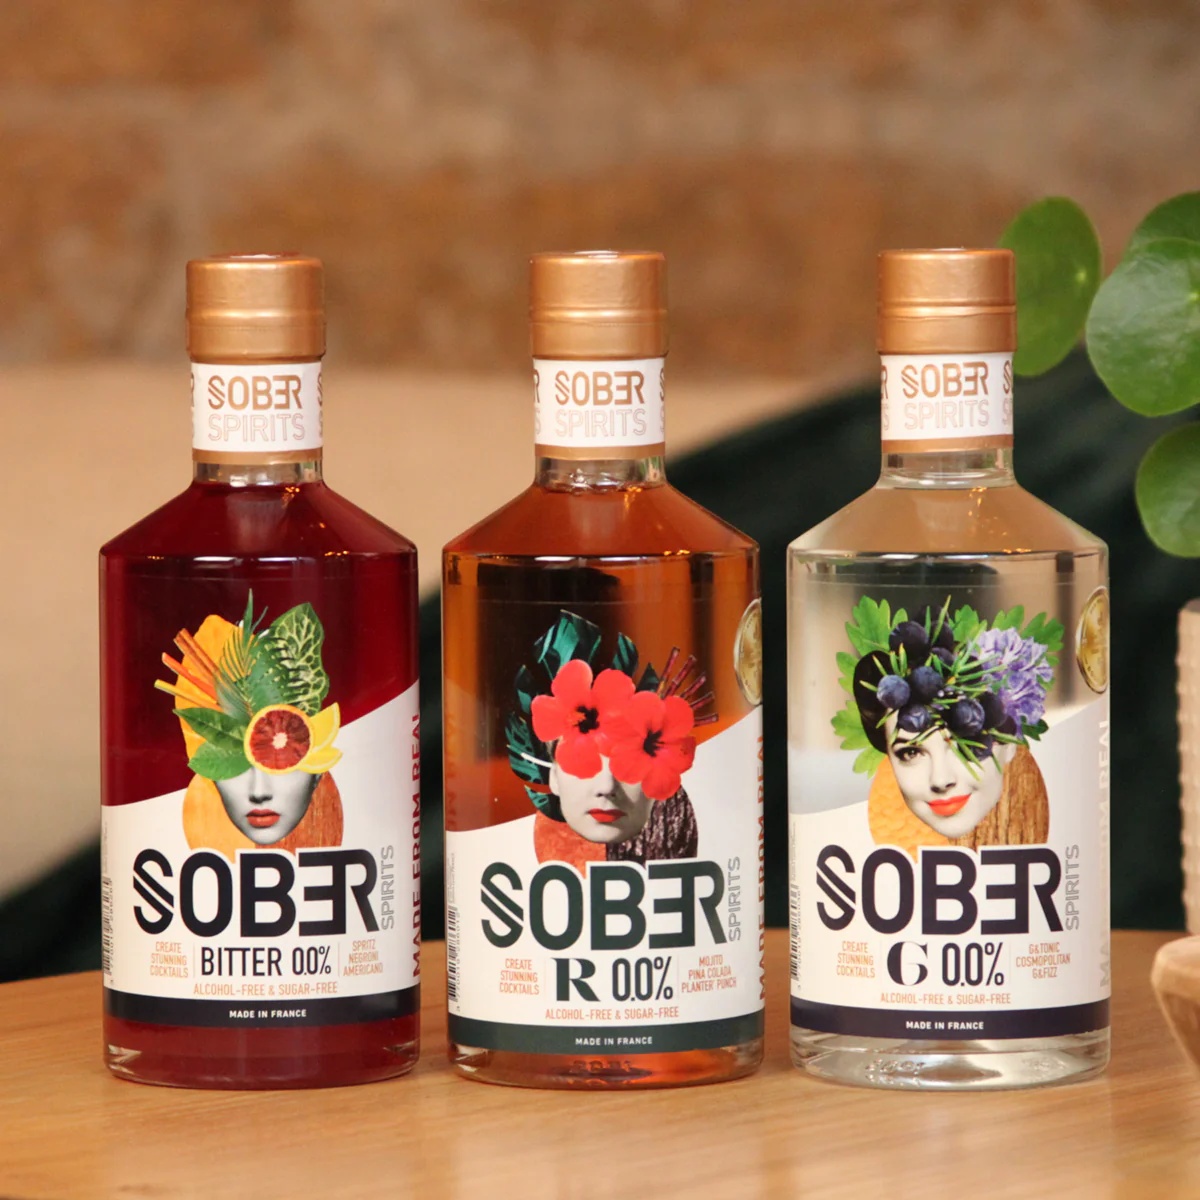
Summer Pack - Sober Spirits
Summer Pack Sober Spirits L'art de vivre en été, sans alcool Trois éléments essentiels pour des cocktails rafraîchissants et sophistiqués à déguster tout au long de l'été. Le Summer Pack rassemble les incontournables de vos apéritifs et soirées d'été - en version 0,0% : Sober Spirits Rum 0.0% - avec des notes chaudes de canne à sucre et d'épices douces, parfait pour un Mojito ou un Daiquiri revisité. Sober Spirits Bitter 0.0% - un profil audacieux et herbacé conçu pour rehausser les versions sans alcool du Spritz ou de l'Americano. Sober Spirits Gin 0.0% - infusé avec des baies de genièvre et des agrumes, idéal pour des cocktails croquants et rafraîchissants. Chaque spiritueux est élaboré à partir d'alcool distillé authentique, l'alcool étant délicatement retiré pour préserver toute la complexité aromatique. Un ensemble rafraîchissant, élégant et sans compromis pour accompagner avec style tous les moments de l'été. 0,0 % d'alcool 0 Sucre 10 à 12 cocktails Vegan
Brand: Sober Spirits
Category: Food, Beverages & Tobacco > Beverages > Low Alcohol & Alcohol-Free Beverages > Low Alcohol & Alcohol-Free Liquors & Spirits